The Armando Iannucci Shows

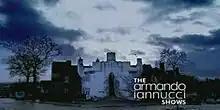
Title screen of episode 2. In the series, the castle-like building (Highfort Court, Kingsbury) is Armando's house.

The Armando Iannucci Shows is a series of eight programmes directed by Armando Iannucci and written by Iannucci with Andy Riley and Kevin Cecil. It was shown on UK's Channel 4 from 30 August to 18 October 2001. Each episode focused on specific themes related to human nature and existentialism, around which Iannucci would weave a series of surreal sketches and monologues.